Charles R. Ellet

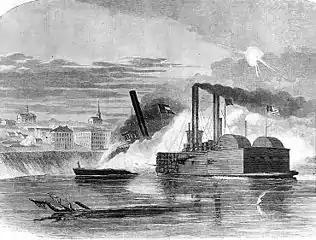
USS "Queen of the West" ramming the CSS "City of Vicksburg"

Once past the batteries, Ellet's orders were to intercept Confederate boat traffic at the mouth of the Red River and specifically destroy the CSS "City of Vicksburg". Ellet found the "City of Vicksburg" docked, rammed her and set her ablaze with turpentine soaked balls fired from the guns of the "Queen of the West". Ellet caused significant damage to the "City of Vicksburg" but failed to destroy her. The "Queen of the West" had to disengage before destroying the "City of Vicksburg" due to enemy fire which set the cotton bales aboard the "Queen of the West" ablaze.